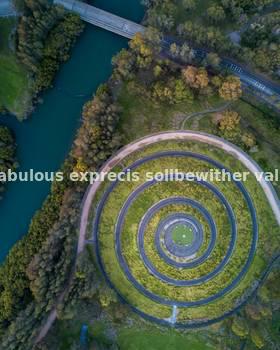
Label: Watermark